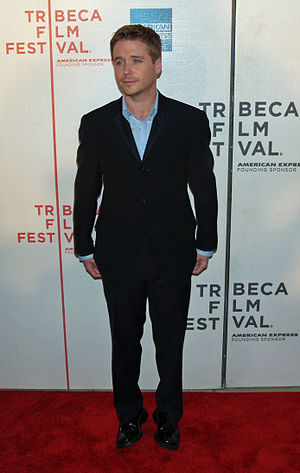
Kevin Connolly
Kevin Connolly Tribeca Film Festival, april 2007
Kevin Connolly er en amerikansk Golden Globe-nomineret skuespiller og instruktør. Connolly er bedst kendt for sin rolle som Eric Murphy i tv-serien Entourage.